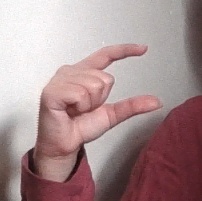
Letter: dal